Krista Kostial-Šimonović

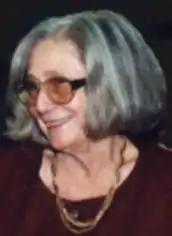

Krista Kostial-Šimonović (19 December 1923 – 29 April 2018) was a Croatian physician and academic who researched the effects of human exposure to heavy metals and toxicity. She was elected as an associate member of the Yugoslav Academy of Sciences and Arts in 1981 and became a full member of the Croatian Academy of Sciences and Arts, when the country gained its independence from Yugoslavia in 1991. In 1996, she was honored with the Order of Danica Hrvatska in recognition of her scientific work.